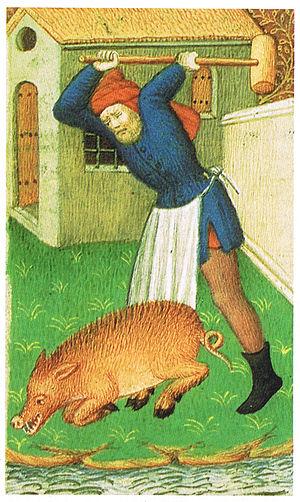
L'abattage désigne généralement la mise à mort des animaux d'élevage dévolus à la production de viande ou de fourrure. L'abattage désigne par extension la mise à mort d'animaux pour limiter la population d'une espèce, éliminer un animal jugé nuisible ou dangereux, ou enrayer la propagation d'une maladie. Environ 70 milliards d'animaux terrestres sont abattus chaque année. Le terme euthanasie sera employé en remplacement de celui d'abattage quand il s'agit d'abréger des souffrances, une agonie ou les animaux d'expérimentation des laboratoires de recherche.